Question: Please indicate a possible affordance area of hit_baseball_bat that can be used for hitting
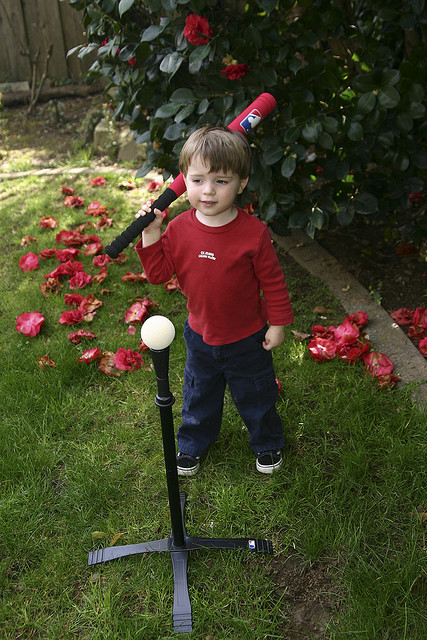
Answer: [234.936, 85.394, 275.787, 132.202]